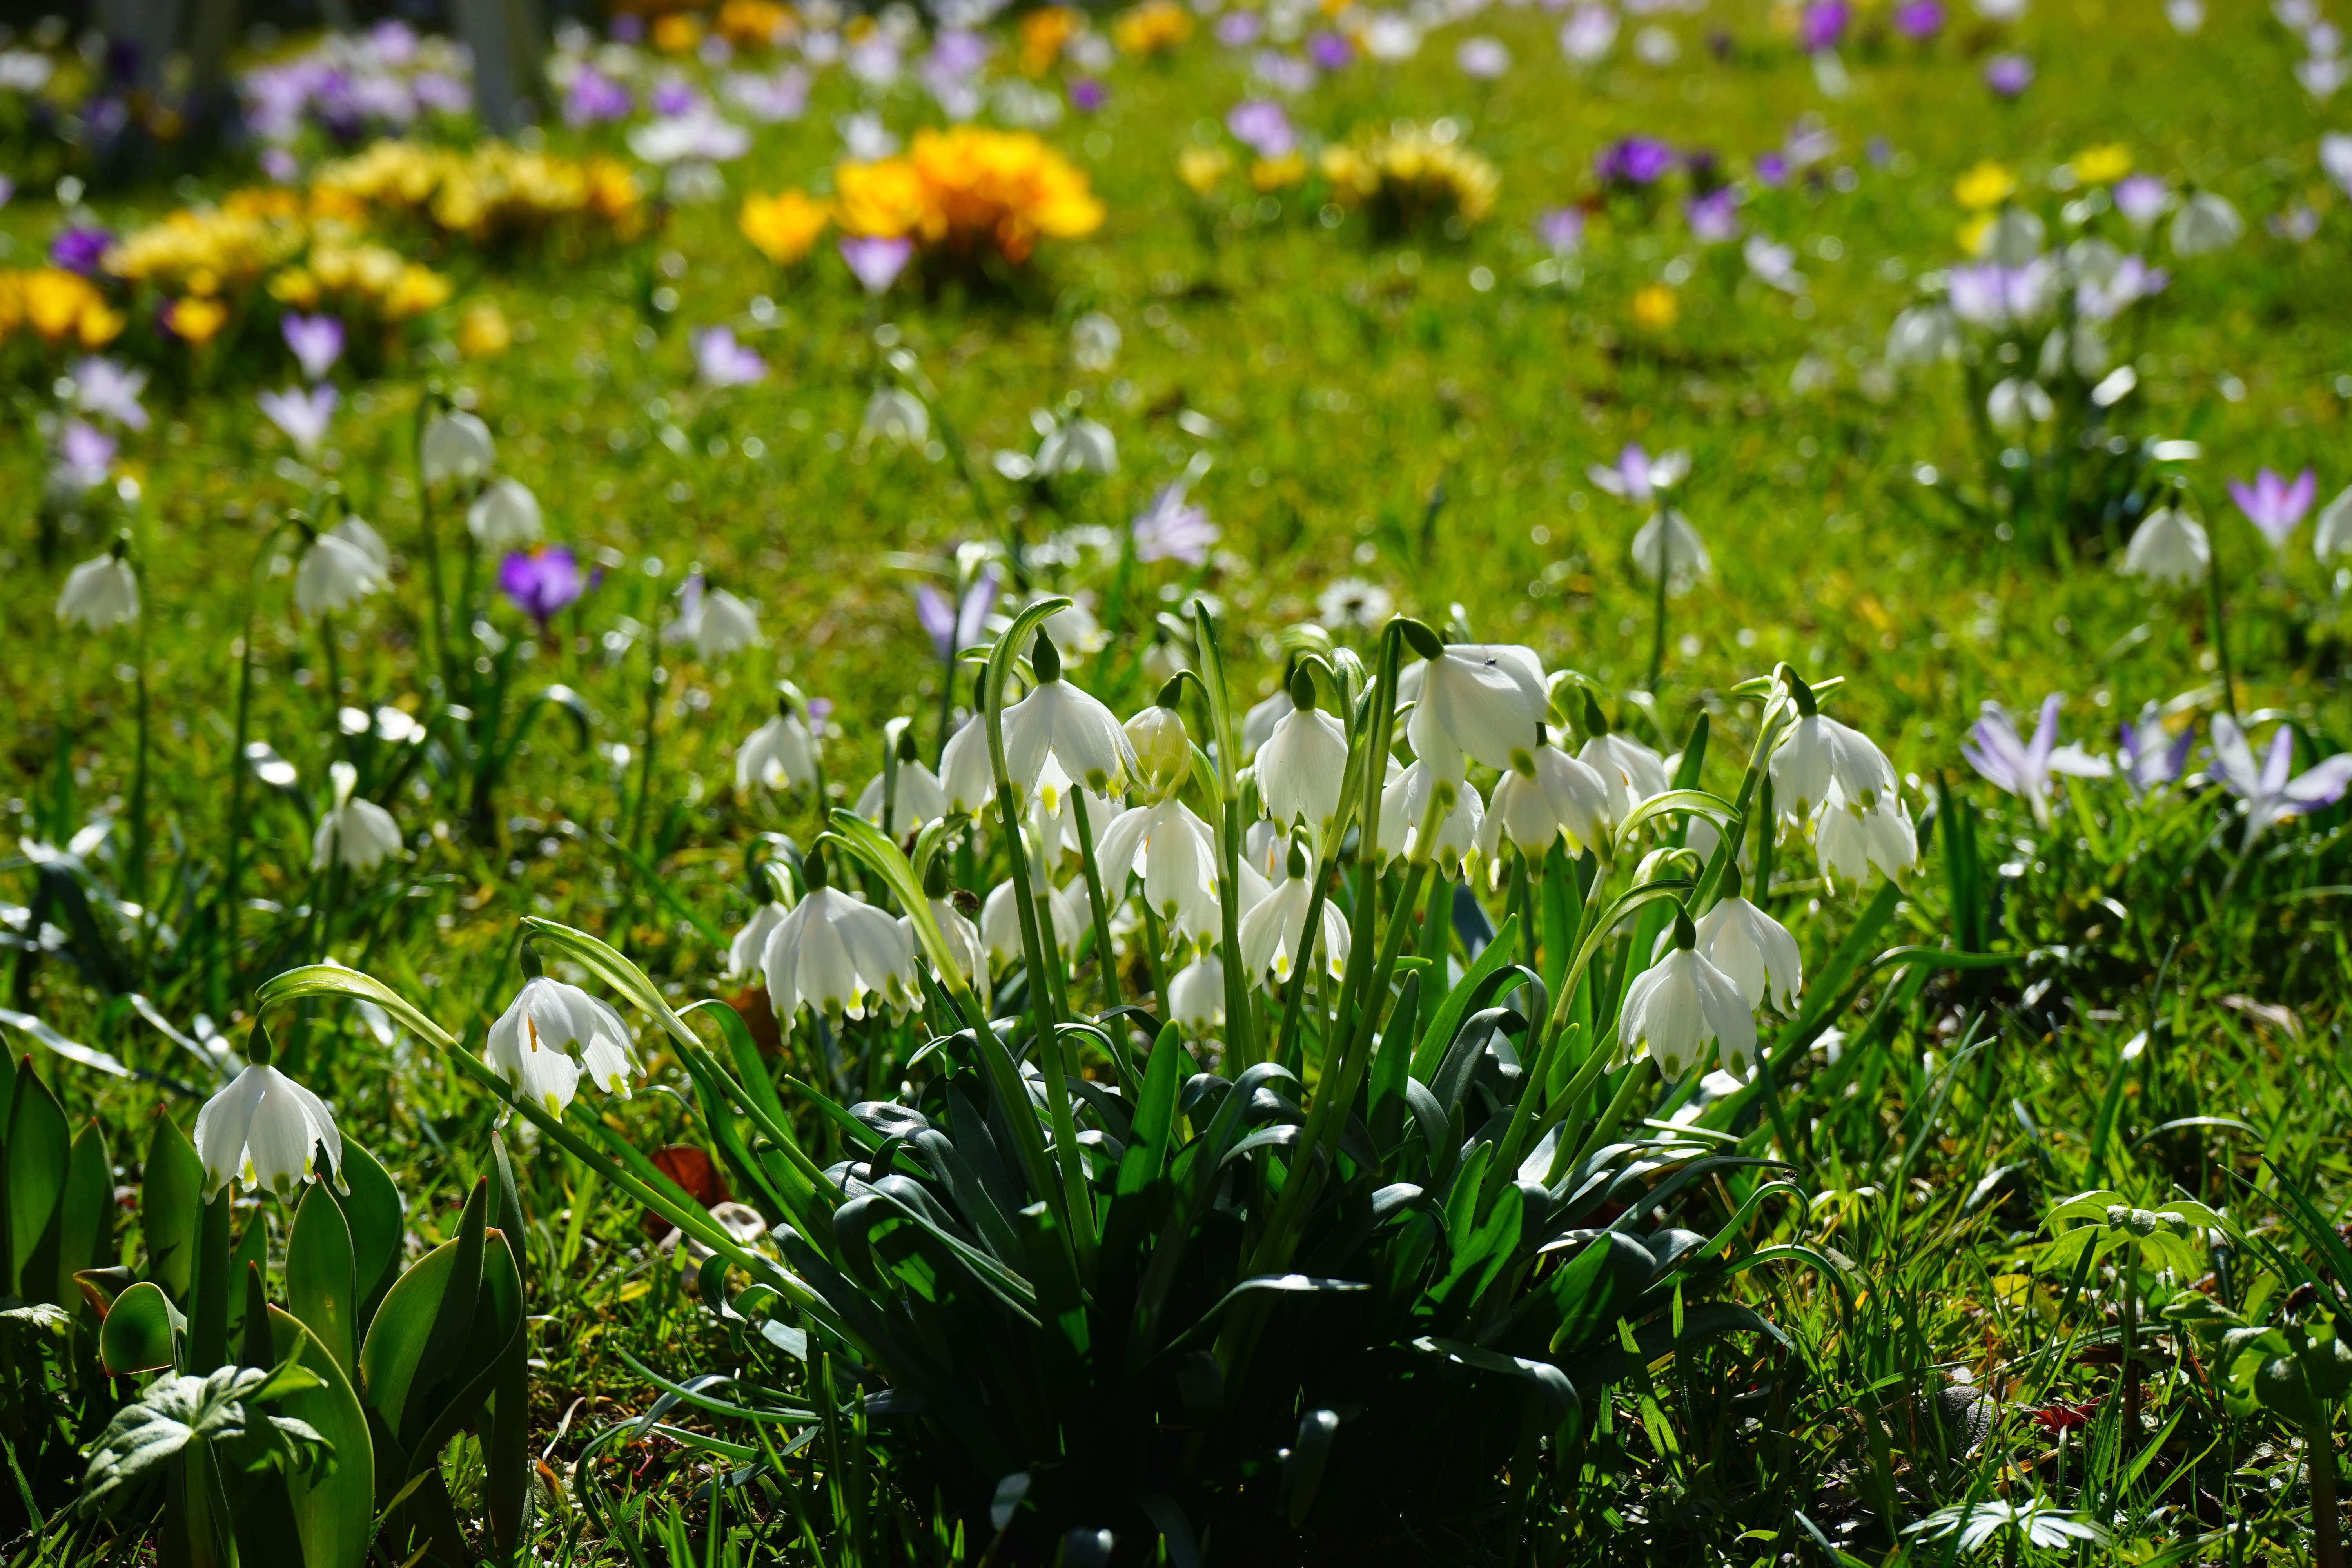
nature, grass, plant, field, lawn, meadow, prairie, sunlight, flower, bloom, idyllic, spring, green, macro, botany, garden, close, flora, snowflake, wildflower, flowers, grassland, vegetation, detail, woodland, habitat, spring flower, calyx, flowering plant, leucojum, amaryllis plant, amaryllidaceae, fruehlingsknotenblume, great snowdrops, natural environment, land plant, spring knotenblume, maerzgloeckchen, leucojum vernum